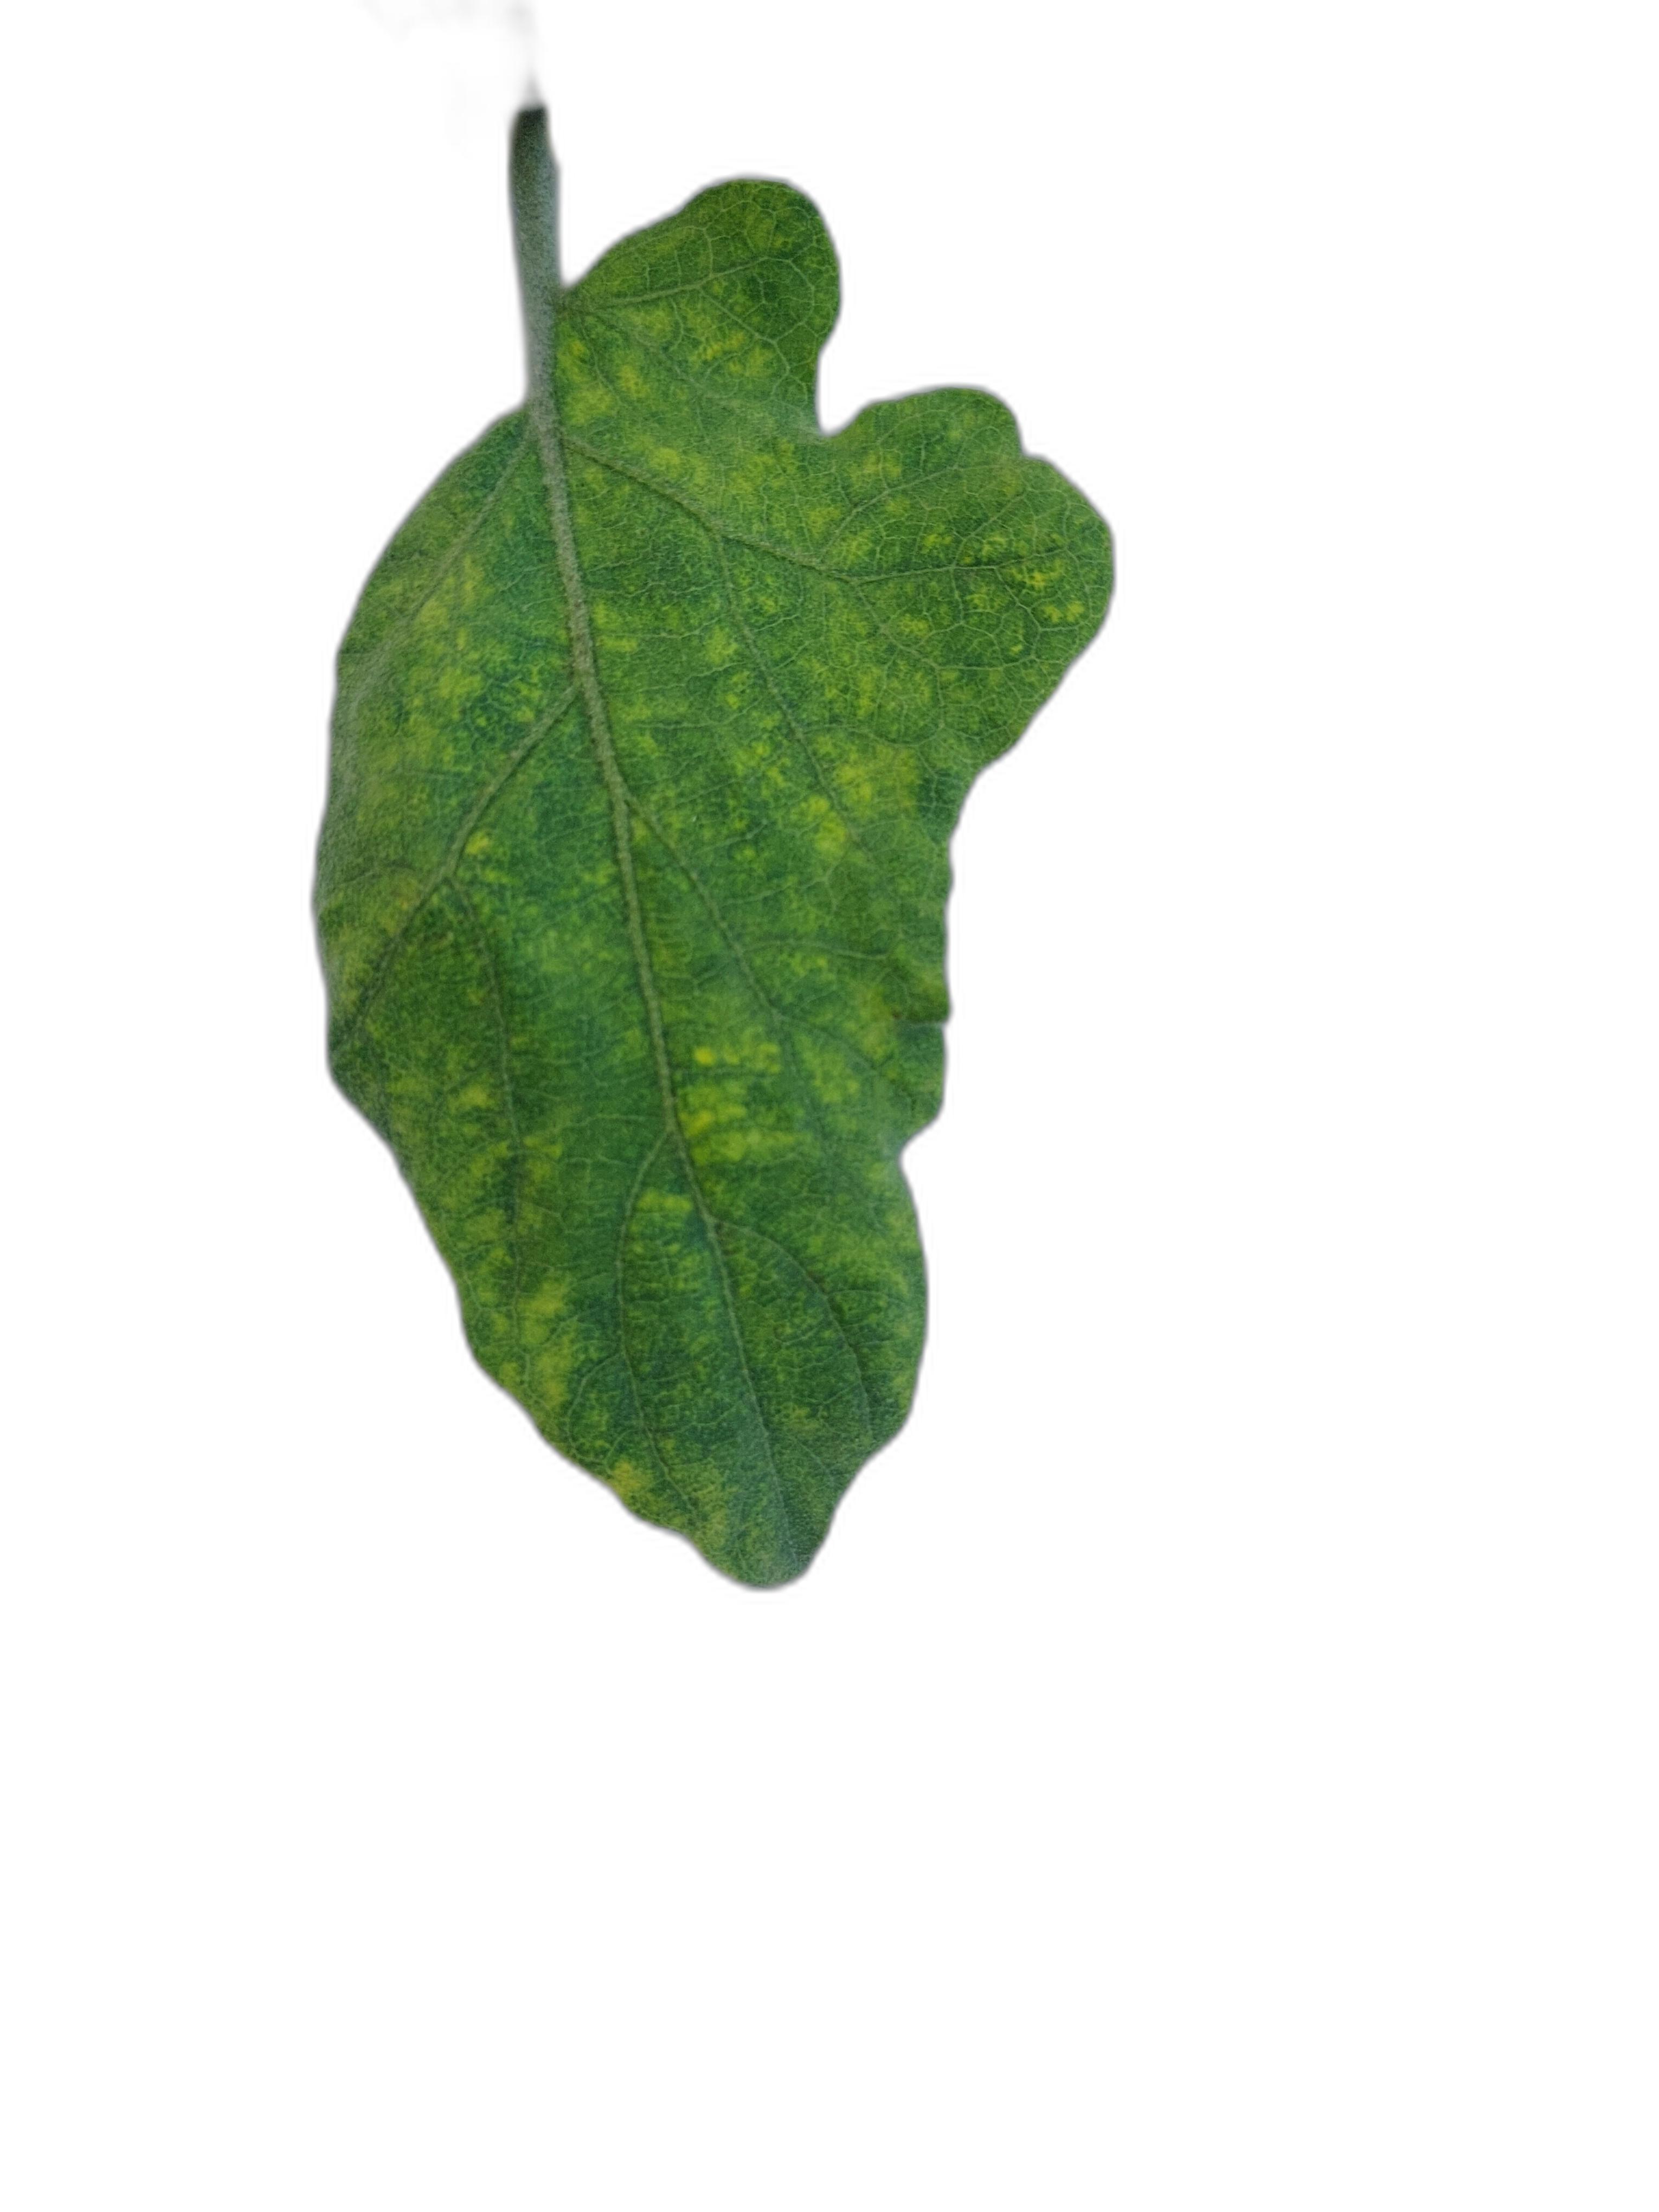
Label: Healthy Leaf